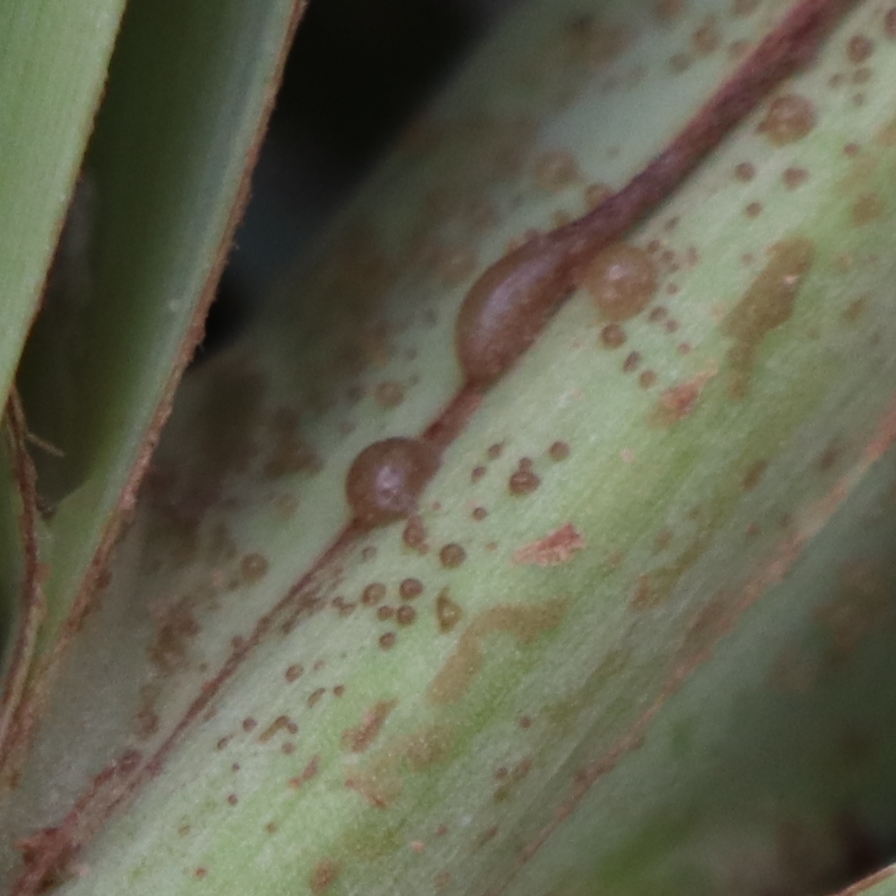
Label: Honey